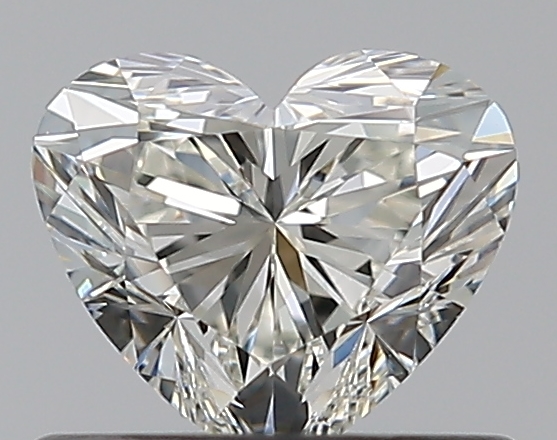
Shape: heart
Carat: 0.5
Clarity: VVS1
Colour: J
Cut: EX
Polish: EX
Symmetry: VG
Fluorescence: N
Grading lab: GIA
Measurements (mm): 4.75 x 5.47 x 3.3